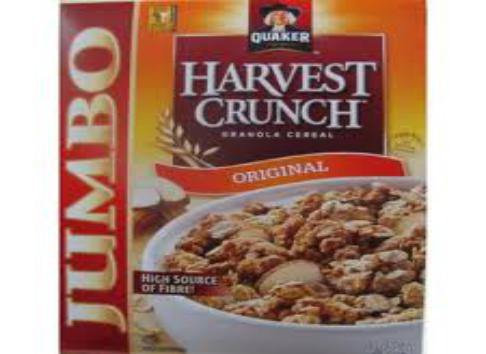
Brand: Harvest Crunch
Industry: Food